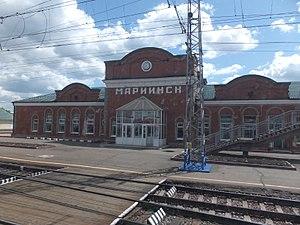
Mariinsk est une ville de l'oblast de Kemerovo, en Russie, et le centre administratif du raïon Mariinski. Sa population s'élevait à 40 287 habitants en 2013.